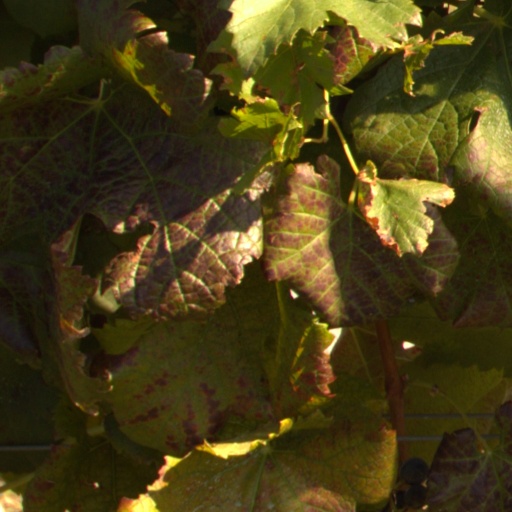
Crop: grape